House of Zähringen

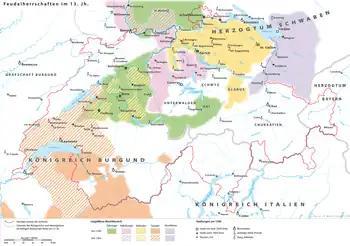
Territories of the dominant noble houses in Swabia and Upper Burgundy around 1200; Zähringen possessions shown in green

Berthold I (ancestor of both the House of Zähringen and the House of Baden) held the comital titles of Breisgau and Thurgau, as well as being reeve in Stein am Rhein (owned by the bishop of Bamberg). The county of Thurgau was lost around 1077.